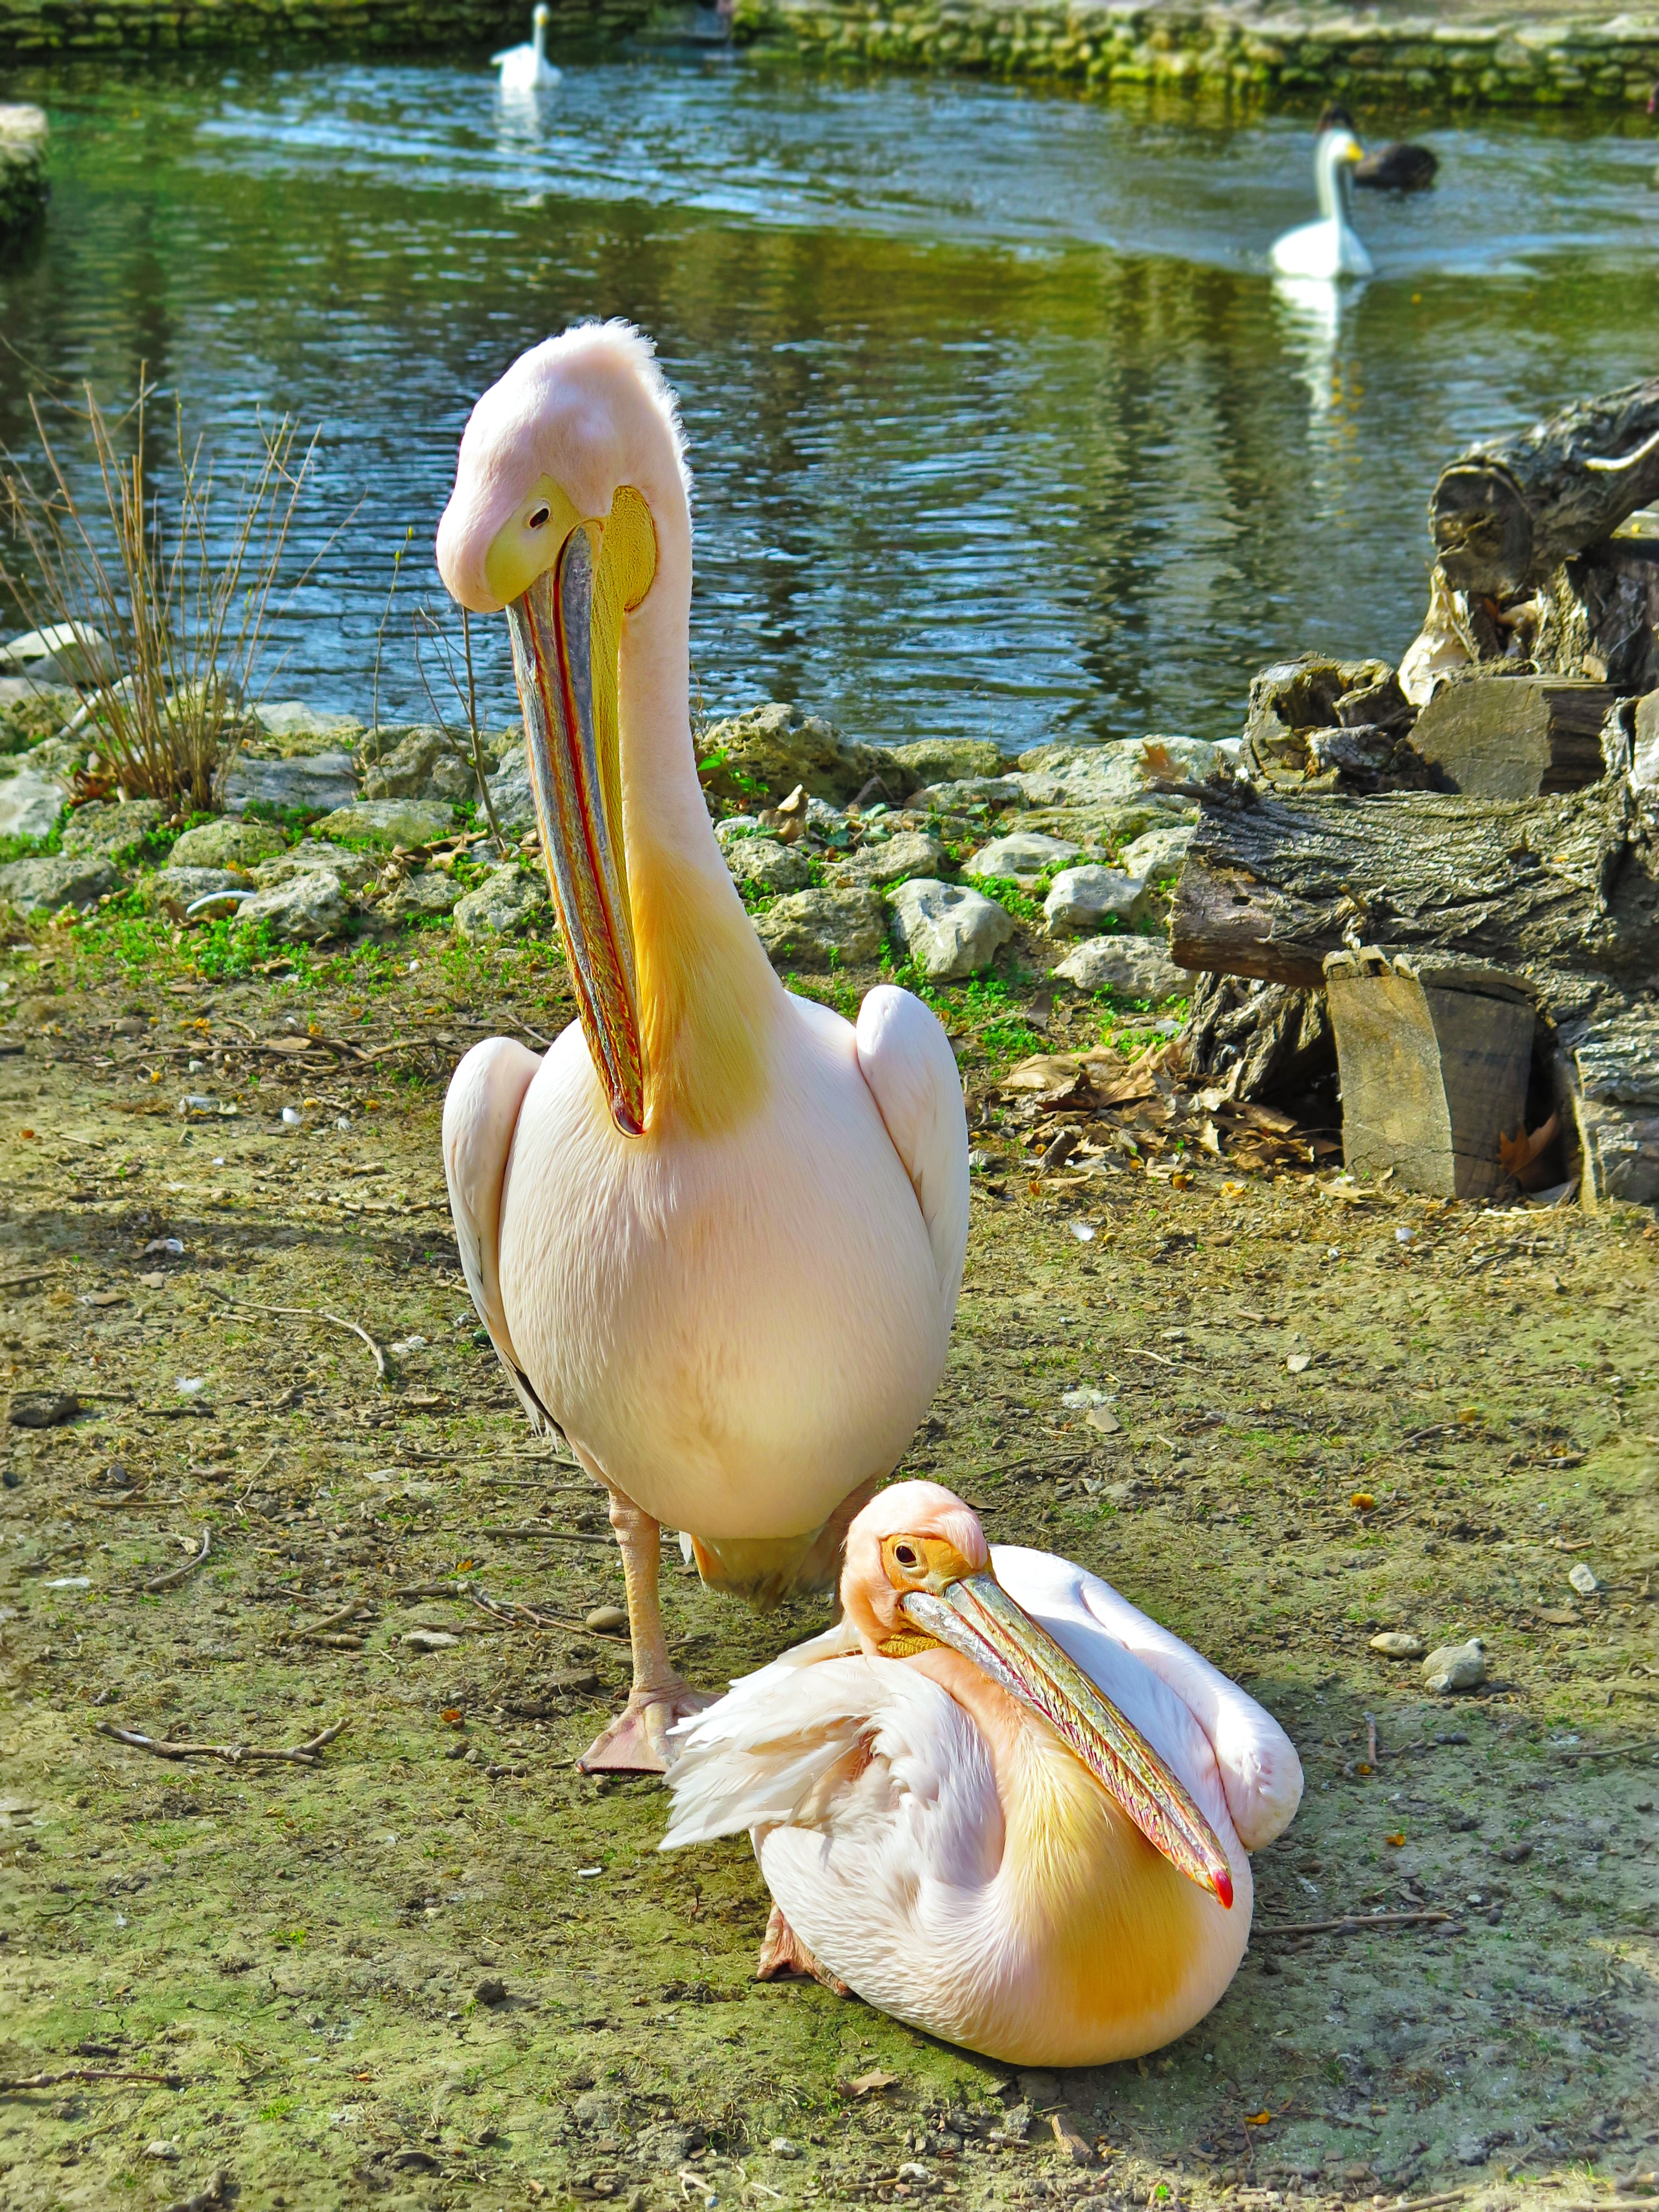
water, nature, outdoor, wilderness, bird, wing, animal, cute, pelican, seabird, wildlife, wild, zoo, beak, natural, pink, fauna, life, head, look, exotic, stare, water bird, rare, pelecanus, ducks geese and swans